Alessandra Amoroso

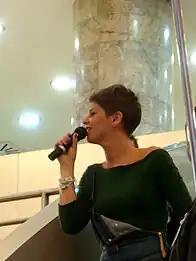

In June 2007 she participated in a contest, "Fiori di Pesco", singing the song "Amor mio", and placed first among the competitors, and was rewarded by Mogol. When she was seventeen, she auditioned for "Amici" but she failed.